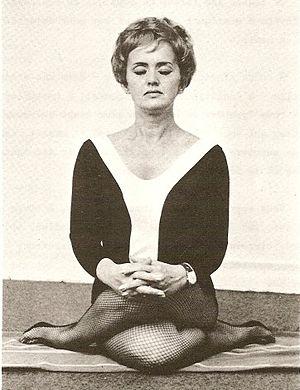
Suzanne Piuze s'est illustrée en tant que journaliste pendant de très nombreuses années avant se consacrer au yoga. Après plusieurs années d'enseignement du yoga à Montréal, elle a créé le Centre de Yoga Suzanne Piuze à Eastman, en Estrie. Elle est décédée en 2004 des suites d'une longue maladie.